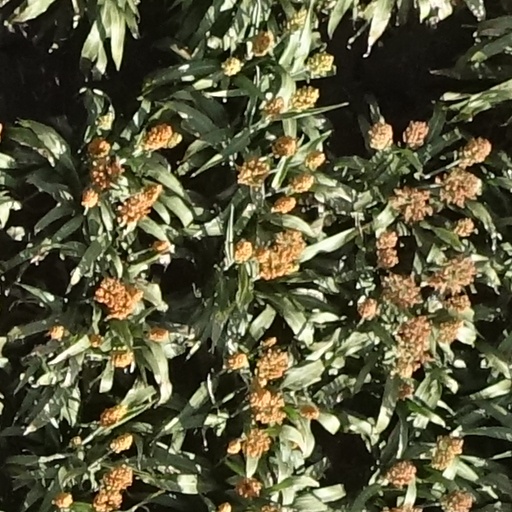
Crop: sorghum